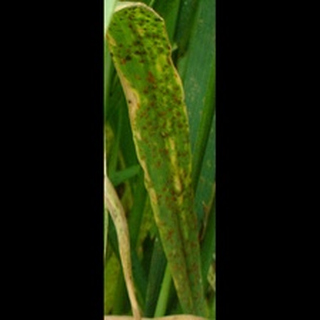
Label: wheat_brown_rust